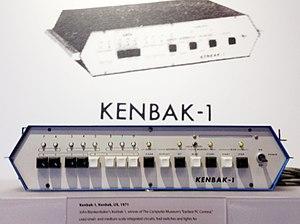
Le Kenbak-1 est un ordinateur à circuits intégrés commercialisé en 1971 et considéré comme « le premier ordinateur personnel » lors du premier concours organisé en 1986 par le The Computer Museum, Boston, devenu depuis le musée de l'histoire de l'ordinateur, dirigé par divers experts dont Steve Wozniak, puis par le American Computer & Robotics Museum comme « le premier ordinateur personnel disponible dans le commerce ». Seulement quarante exemplaires environ ont été construits et vendus.